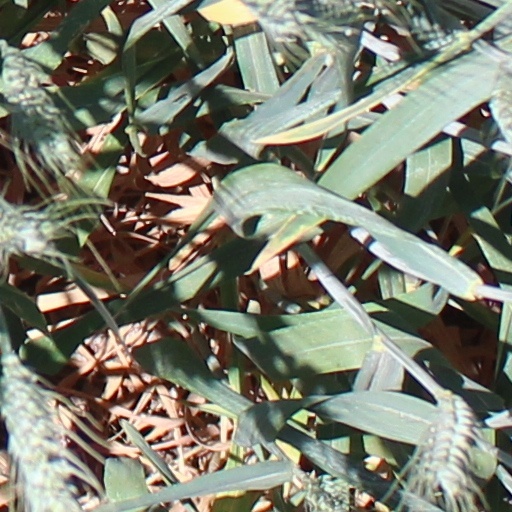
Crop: wheat